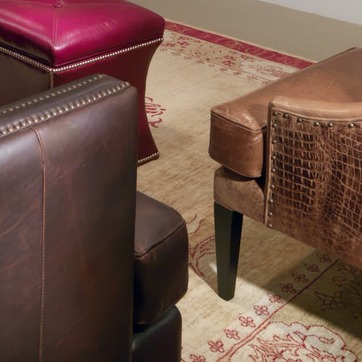
Material: carpet